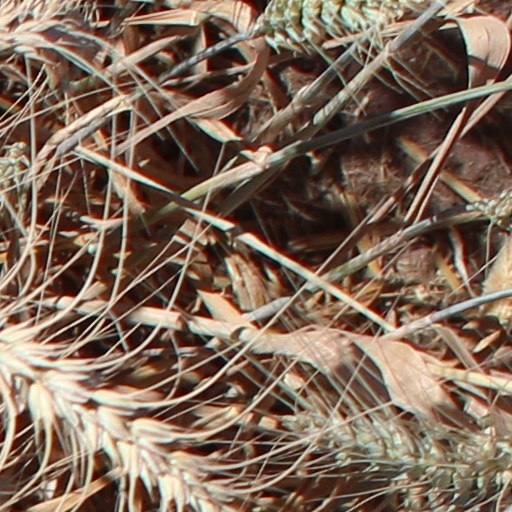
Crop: wheat